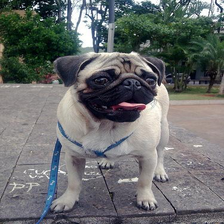
Species: dog
Breed: pug